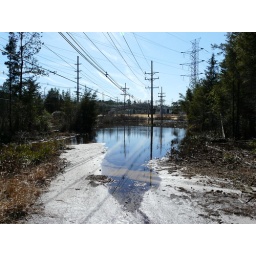
The river is supposed to be in front of the orange sand in the back there maybe 10 feet wide.